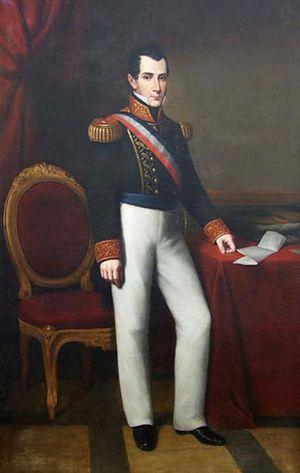
José Joaquín Prieto Vial, né à Concepción était un militaire chilien et un homme d'État. Il a été deux fois président du Chili entre 1831 et 1841. José Joaquín Prieto était d'origine espagnole et basque.
Le Chili est une république depuis son indépendance en 1810 et, depuis 1826, un président de la République est à la tête de l’État et du gouvernement. Le président de la République est élu au suffrage universel pour une durée de quatre ans, sans possibilité de réélection immédiate.